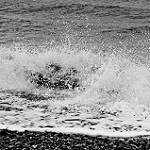
Label: B & W